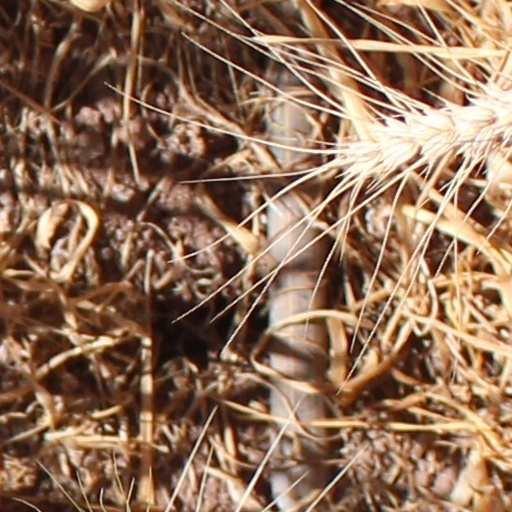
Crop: wheat